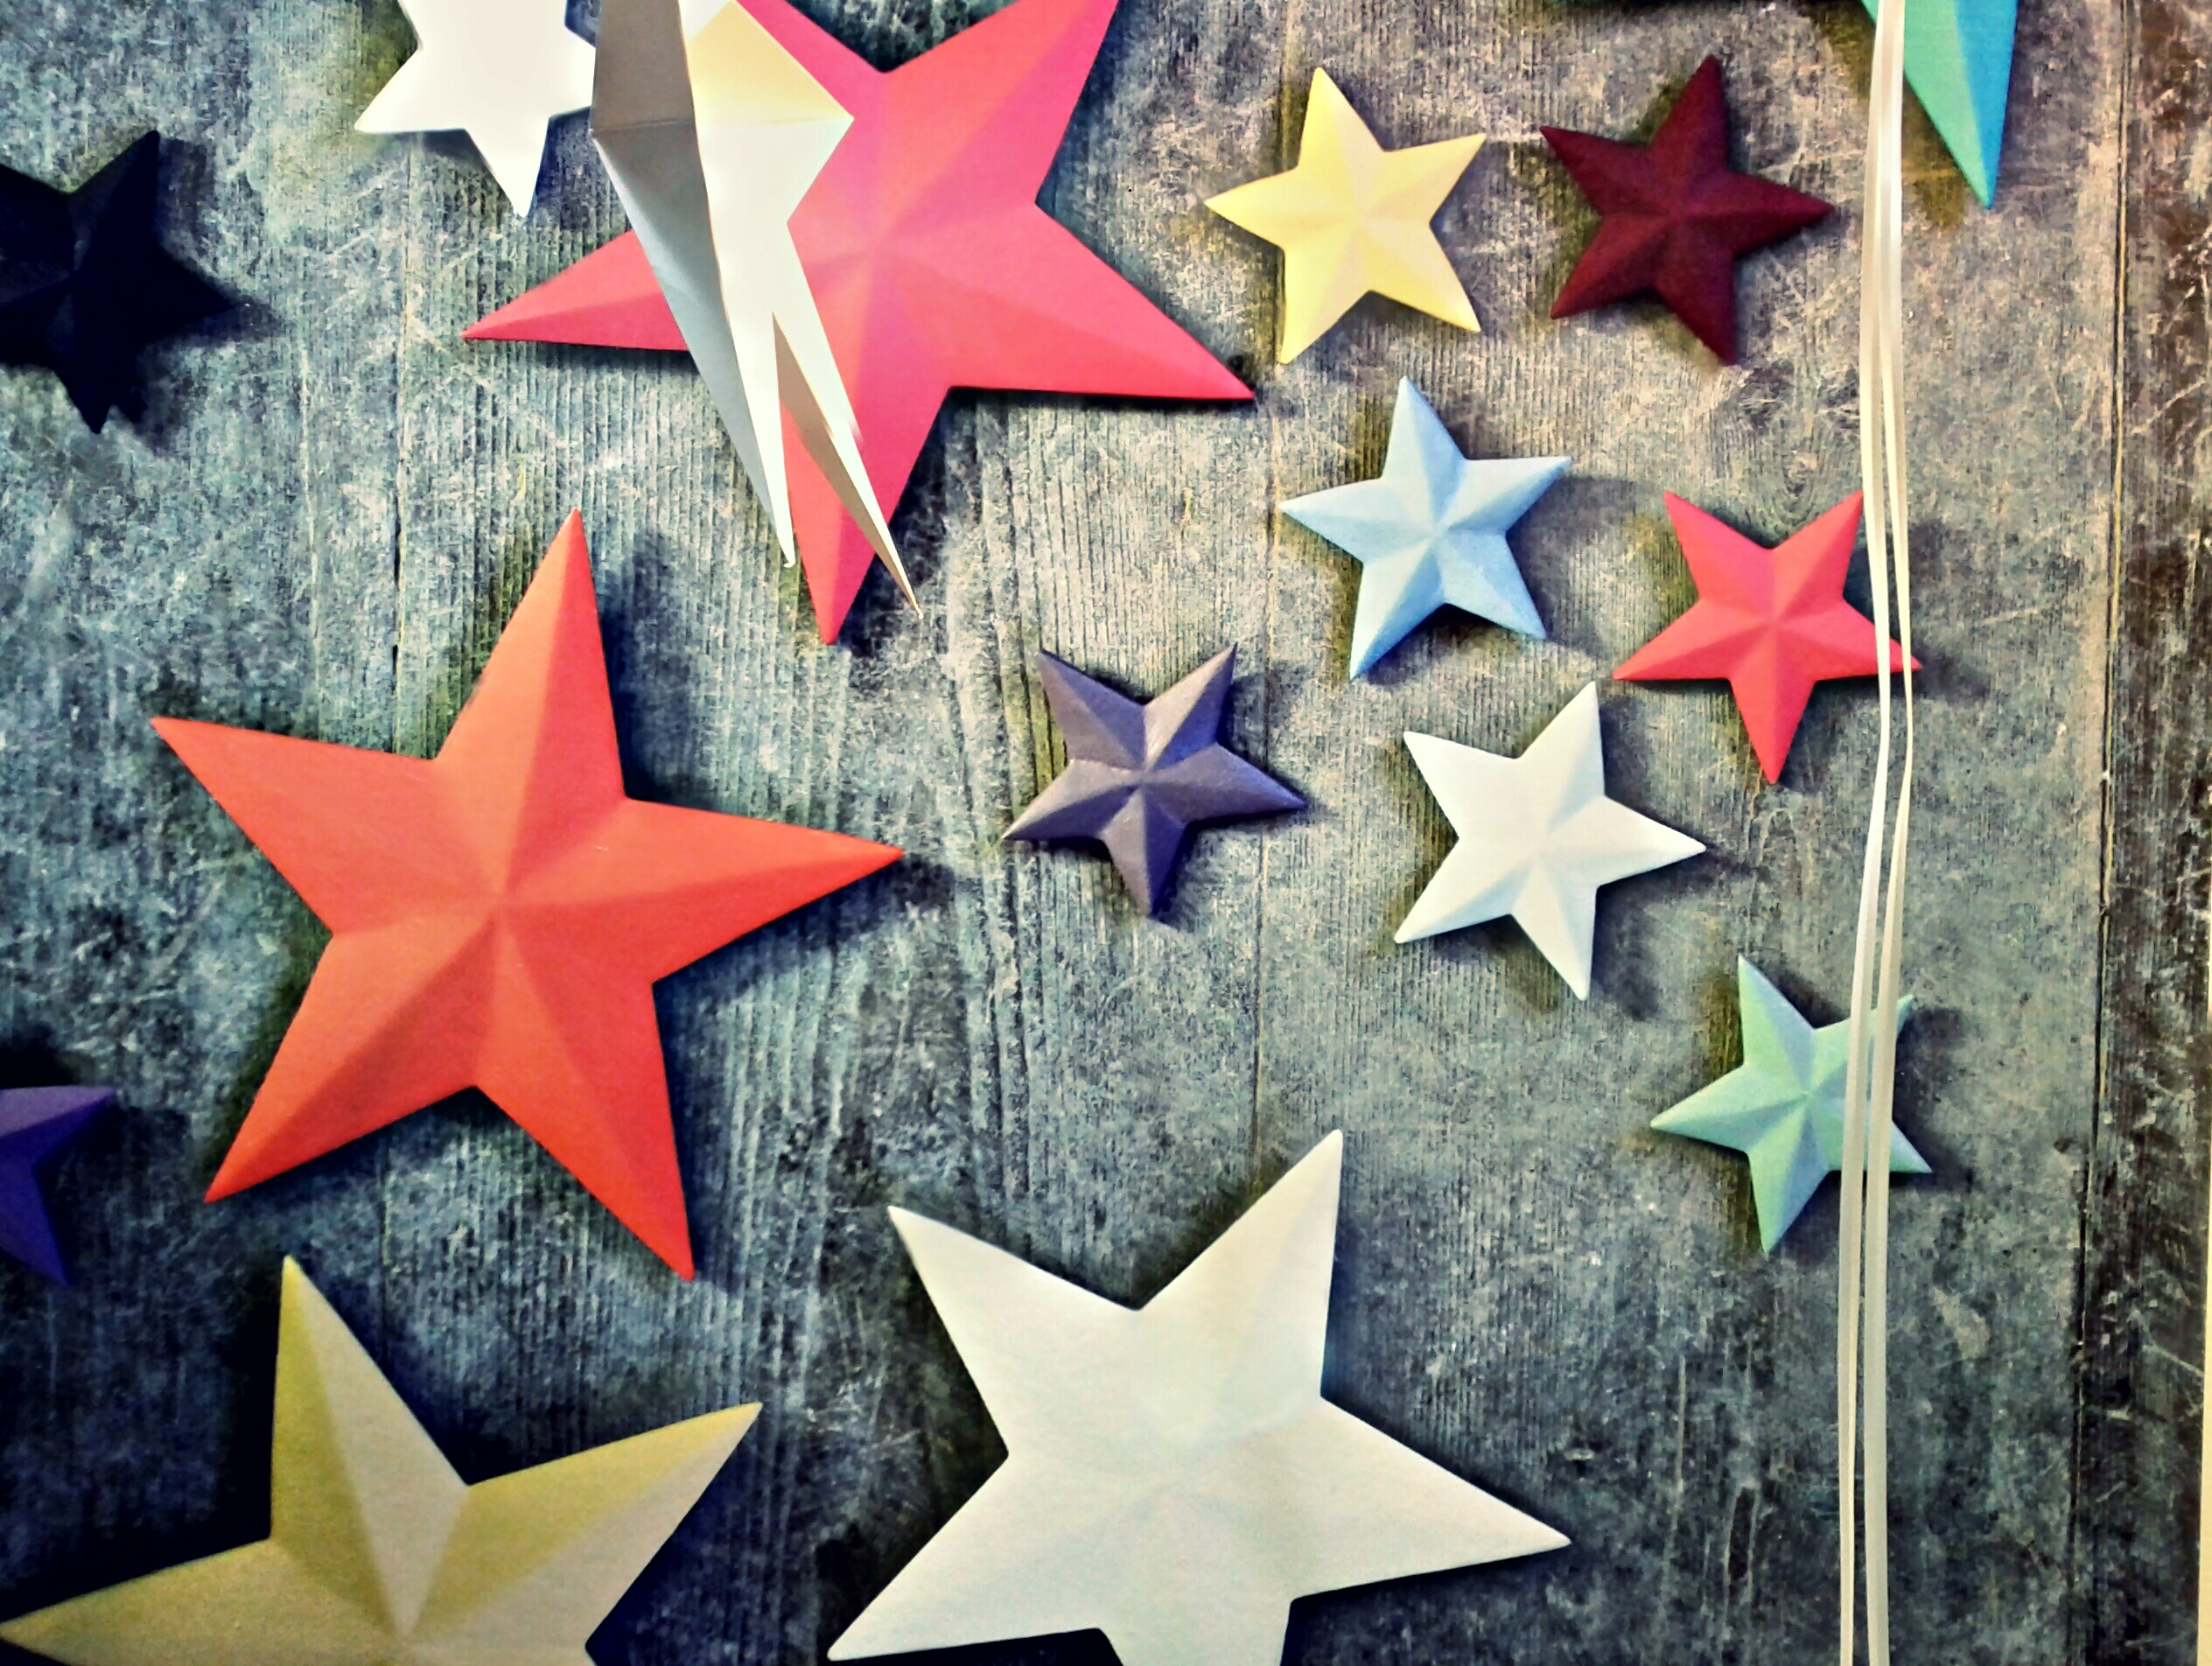
wheel, star, christmas decoration, stars, symmetry, astronomical object